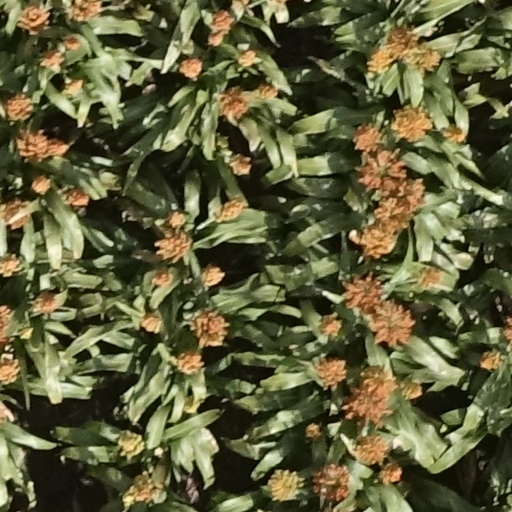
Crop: sorghum